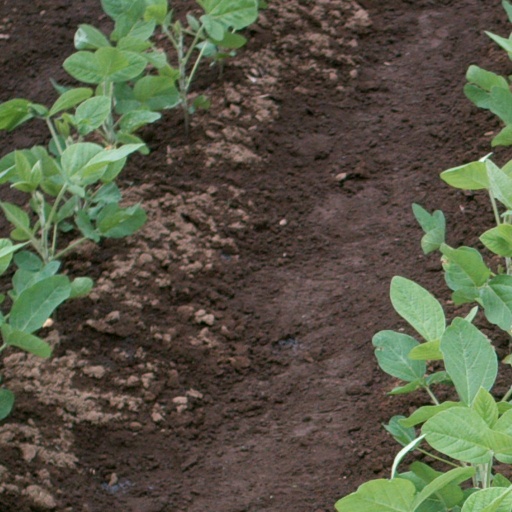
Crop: soybean